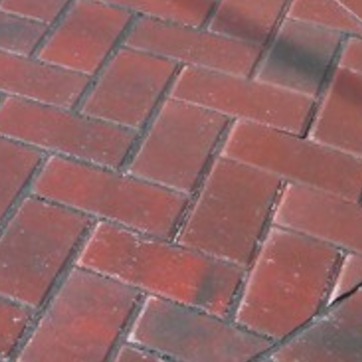
Material: brick